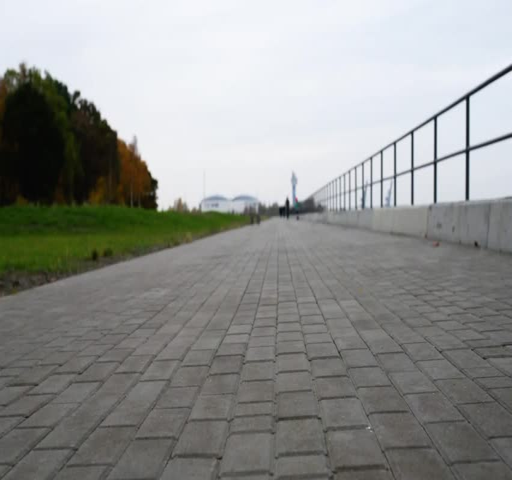
little beautiful girl goes on the cobbled pavement in the old part of the city